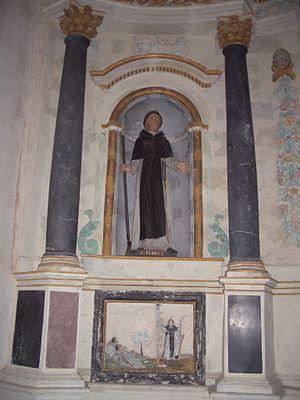
Un des autels de la chapelle Saint-Fiacre de Radenac
La Chapelle Saint-Fiacre de Radenac est située sur la commune de Radenac dans le Morbihan.
Pour des raisons de taille de la page, la liste des chapelles du Morbihan a été scindée en deux, suivant les initiales des communes où se situent ces monuments :